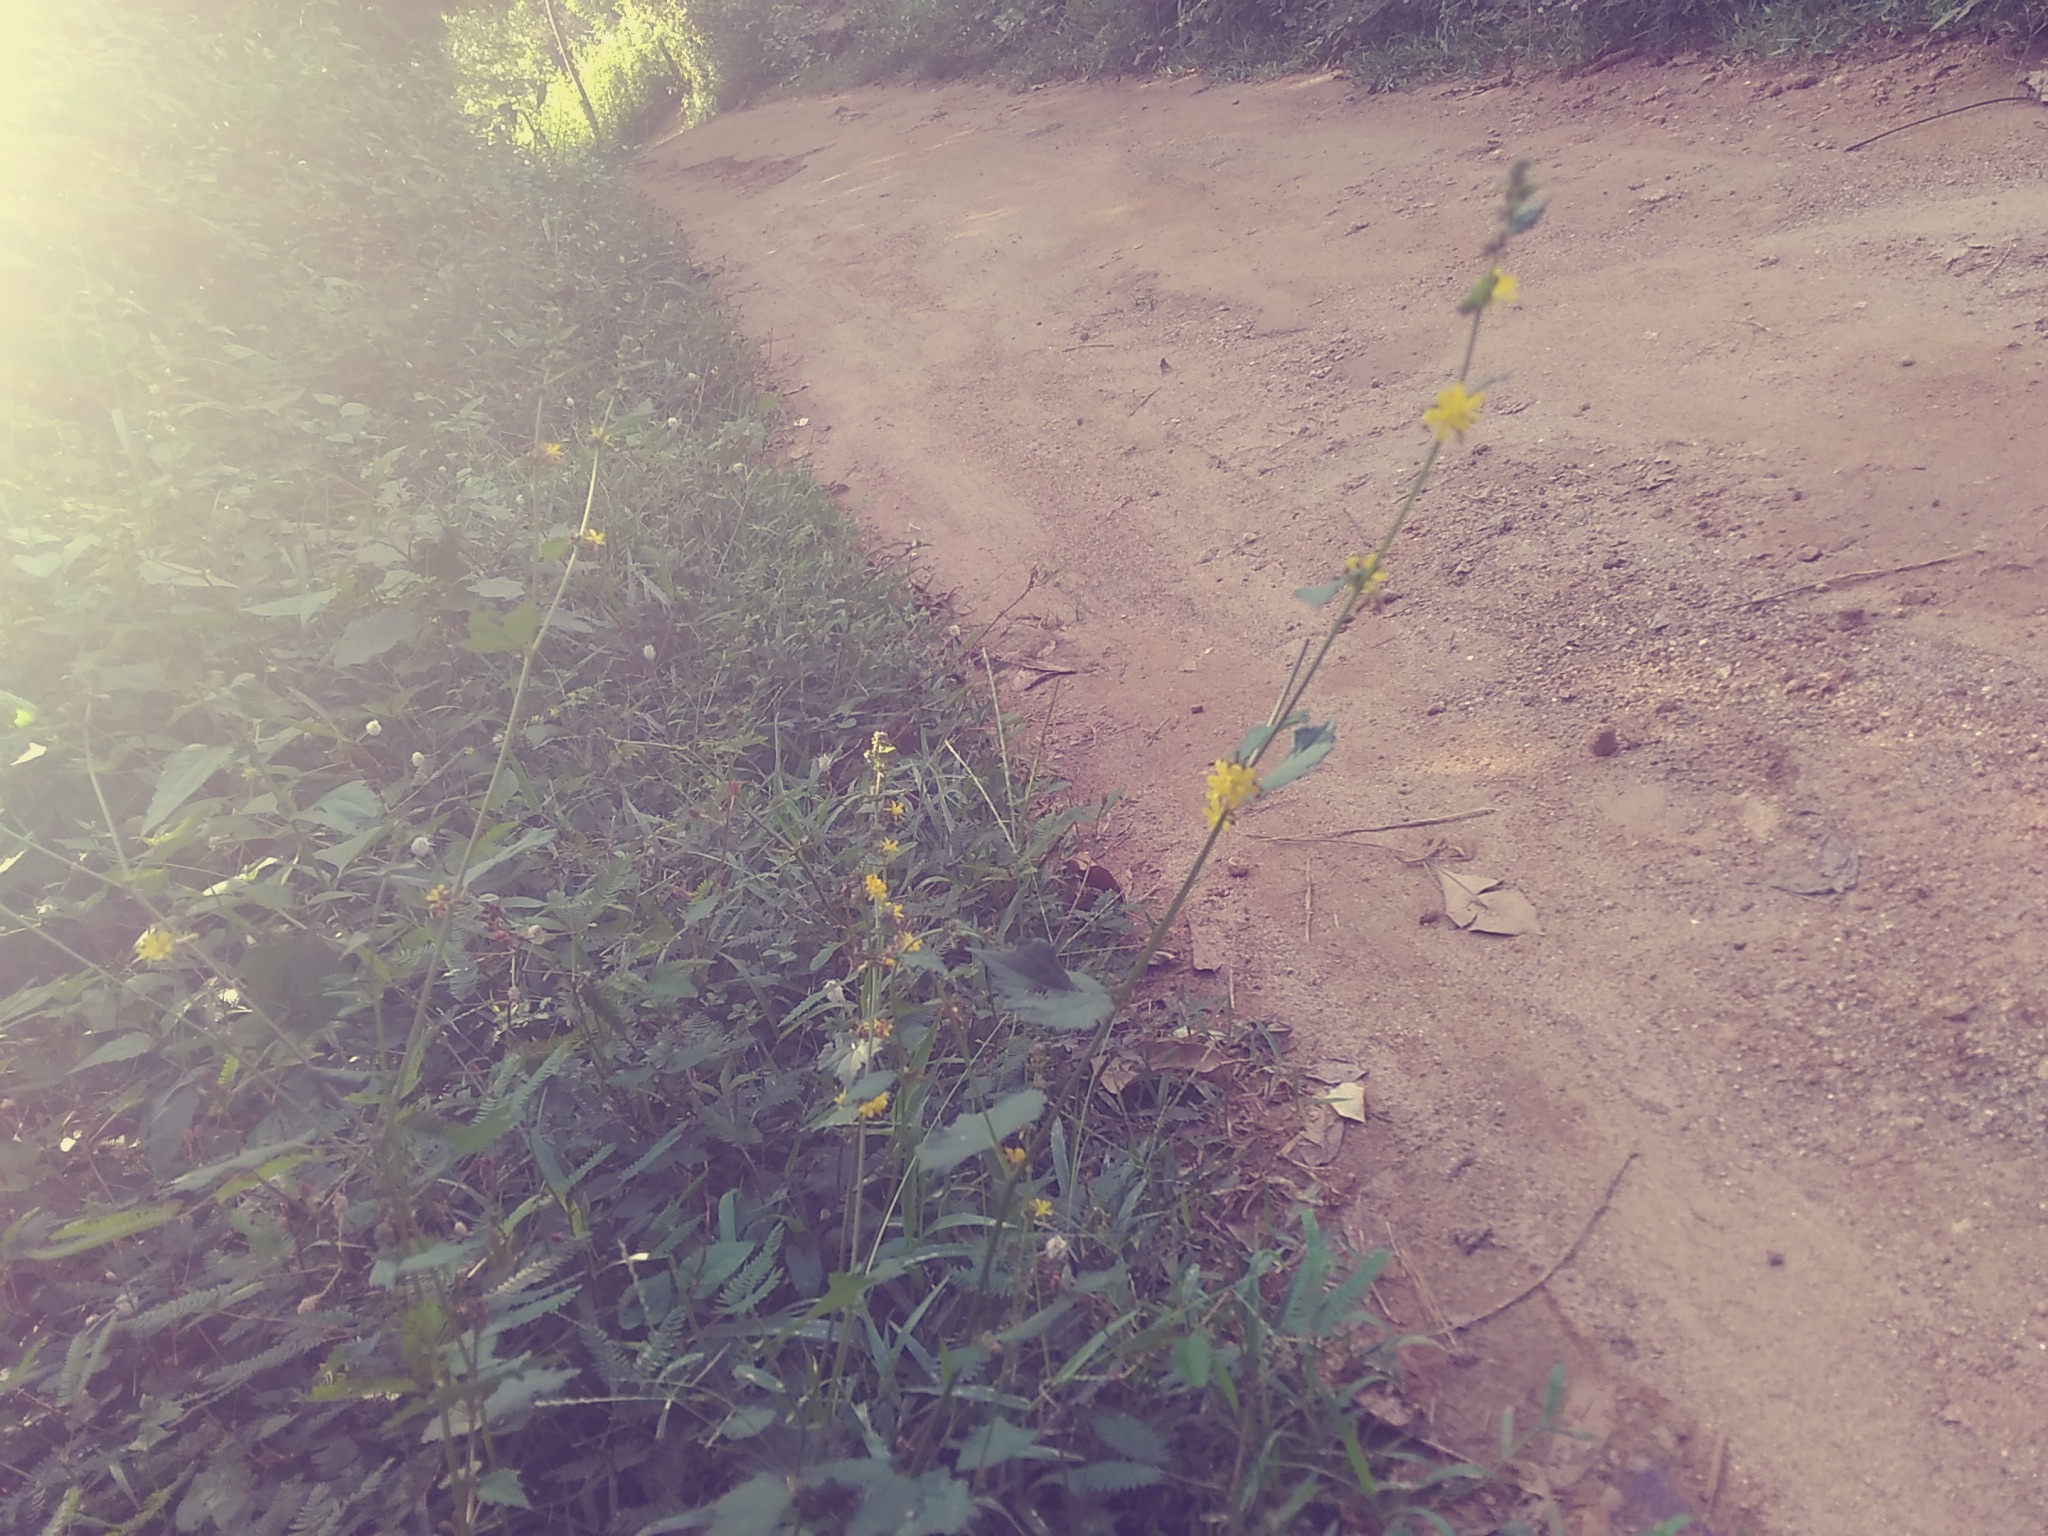
grass, field, sunlight, morning, leaf, flower, green, crop, soil, agriculture, rural area, grass family